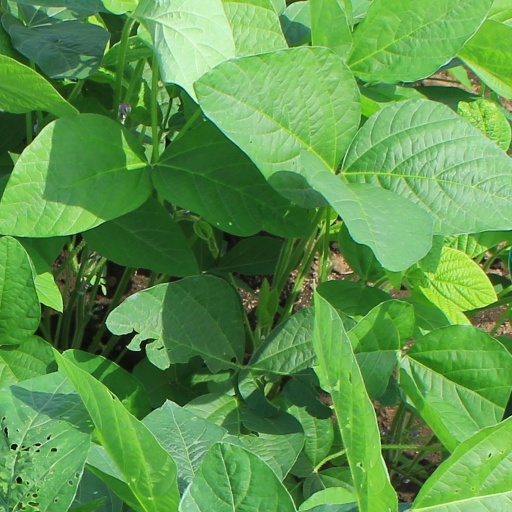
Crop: soybean